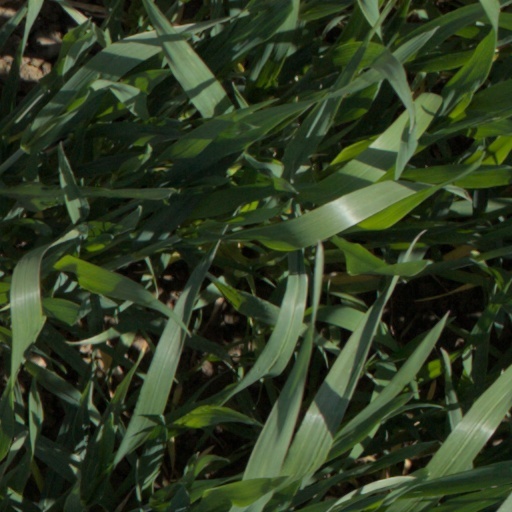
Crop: wheat